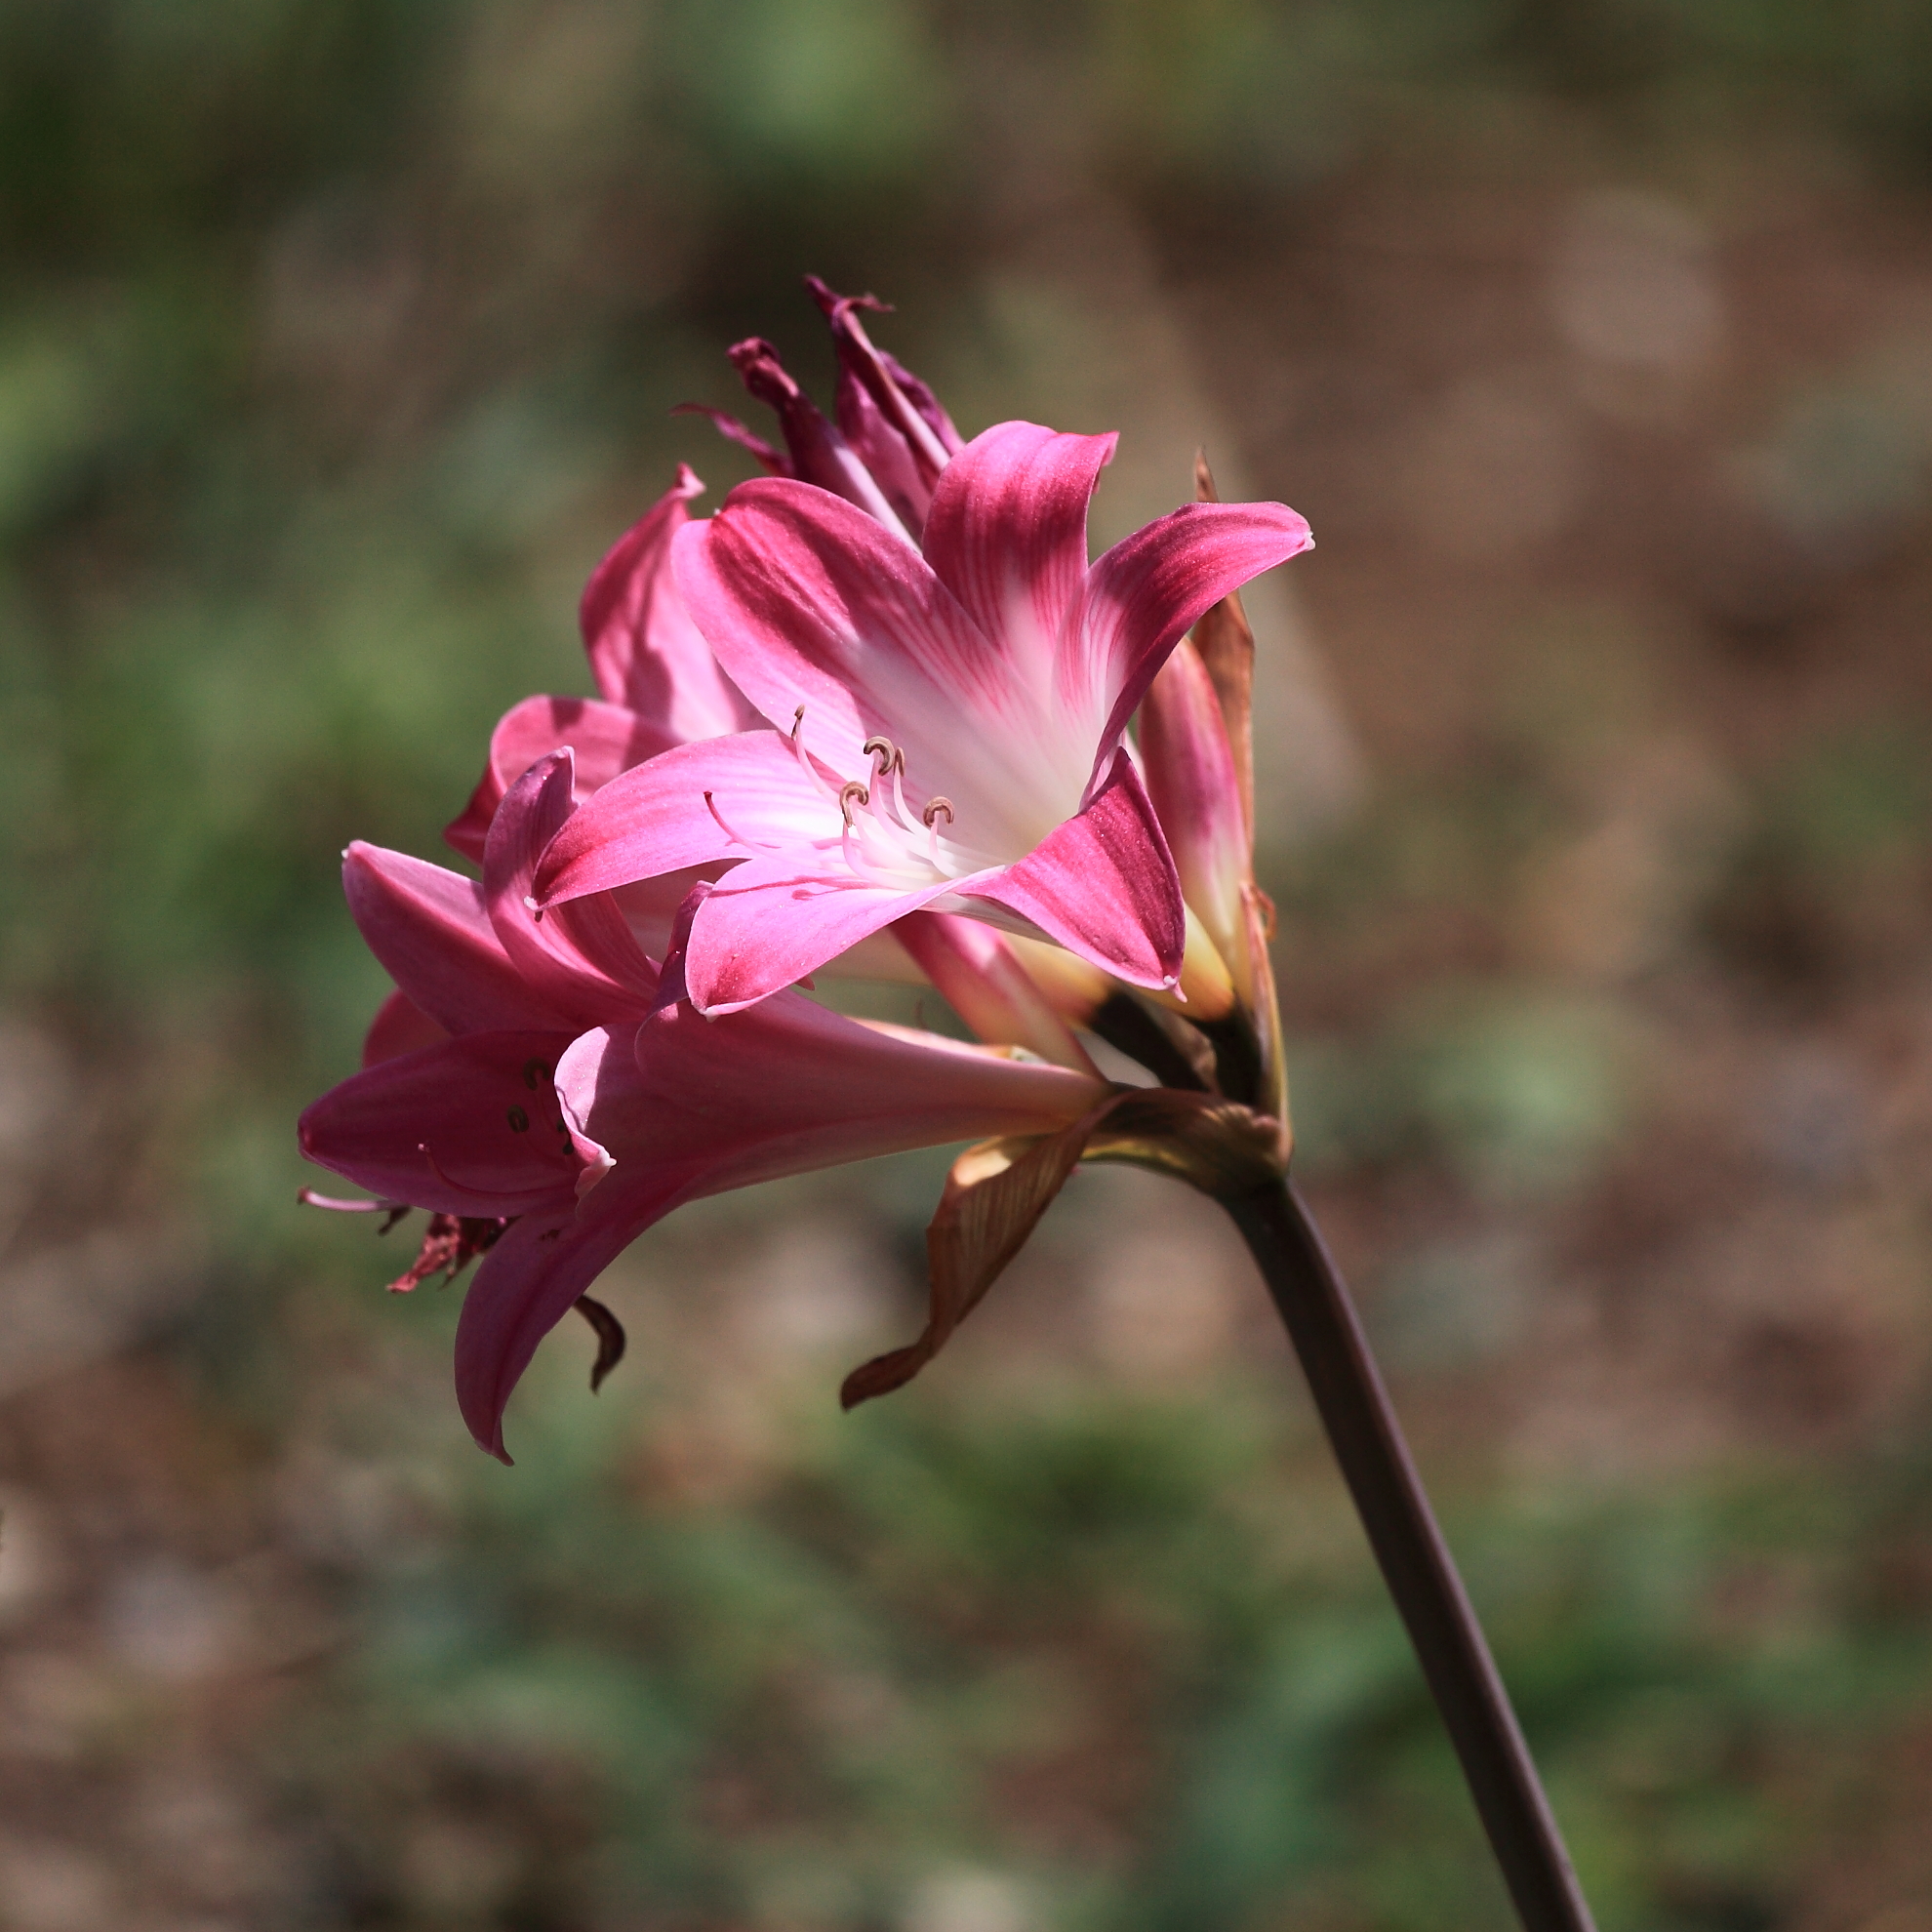
blossom, plant, leaf, flower, petal, high, botany, flora, wildflower, shrub, 5d, hires, markii, hi, res, resolution, macro photography, flowering plant, plant stem, land plant, pink family